Õismäe

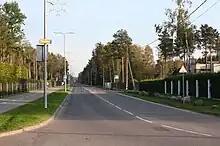
A street in Õismäe

Õismäe (Estonian for ""Blossom Hill"") is a subdistrict in the district of Haabersti, Tallinn. As of 1 January 2014, it has a population of 1,117.